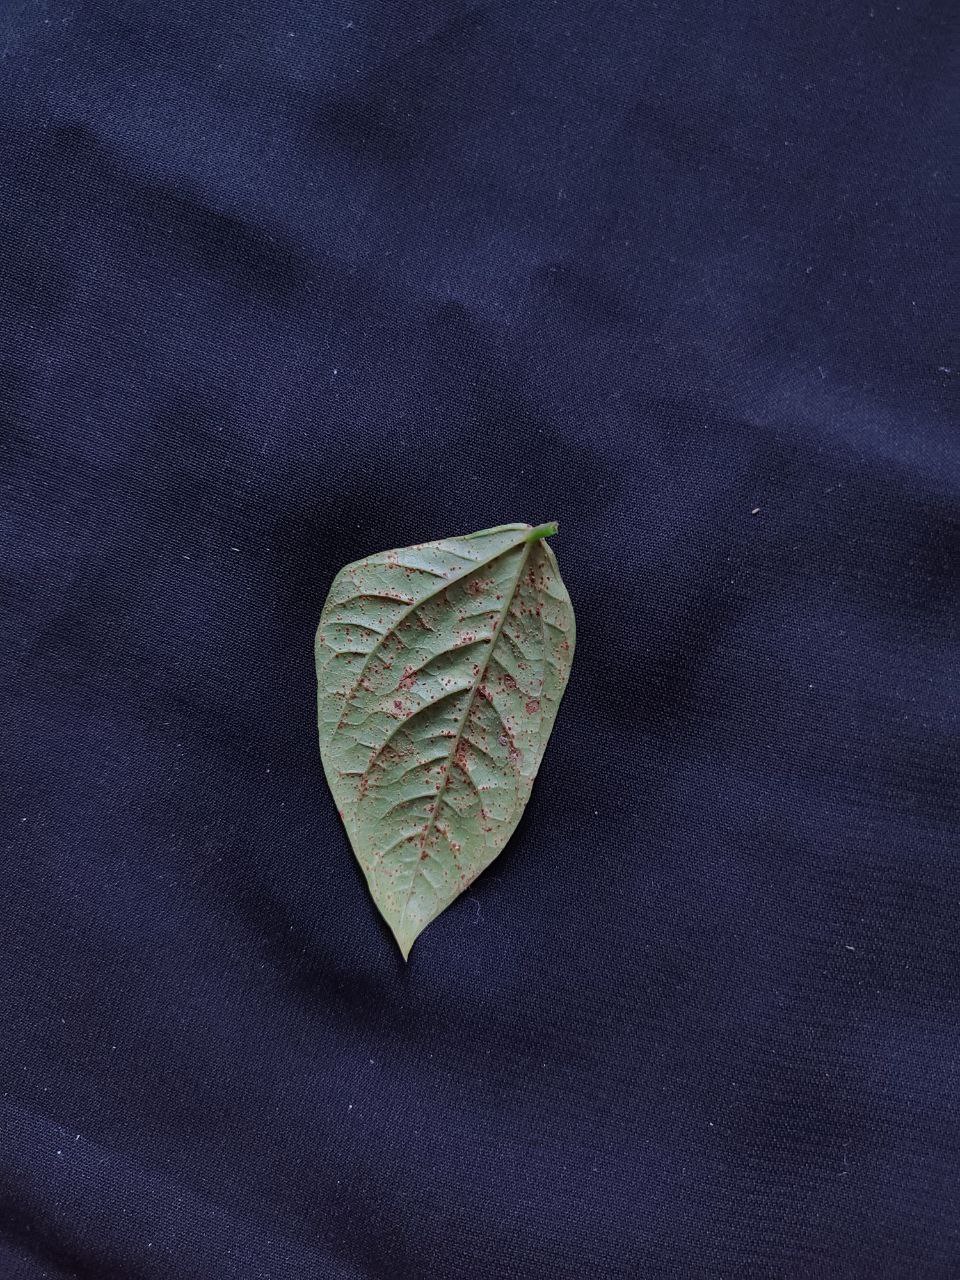
Crop: cowpea
Leaf condition: Septoria leaf spot